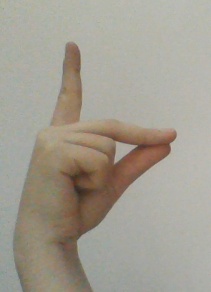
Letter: ta